Starkweather Hall

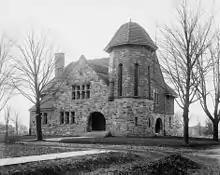
Starkweather Hall, c. 1910

Starkweather Hall is a two-story Richardsonian Romanesque structure built of squared fieldstone, covering approximately by . It is asymmetrical, with an octagonal sandstone tower on one corner and a gable over the front entrance. Fishscale orange tile covers the top halves of the other facades. On the interior, the first floor originally contained dining/reception rooms, a kitchen, a dressing room, a library, and a few classrooms. The rooms were delineated by partitions that could be rolled open to create a larger space. The second floor originally contained a large assembly room and a caretaker's room. Hardware was designed especially for the building, and some original doorknobs, marked "SCA," still remain.